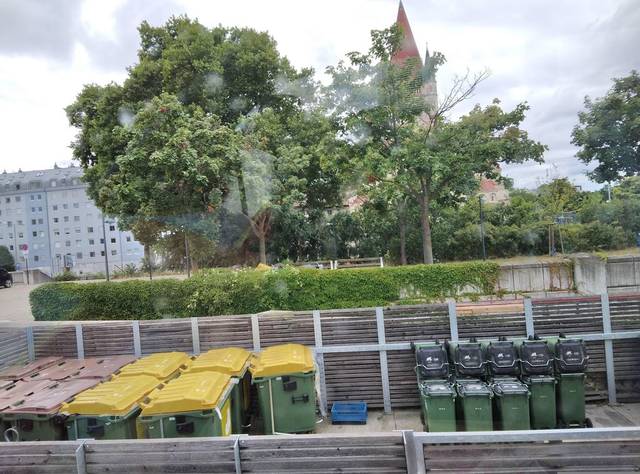
Region: Austria
Coordinates: 48.225, 16.407